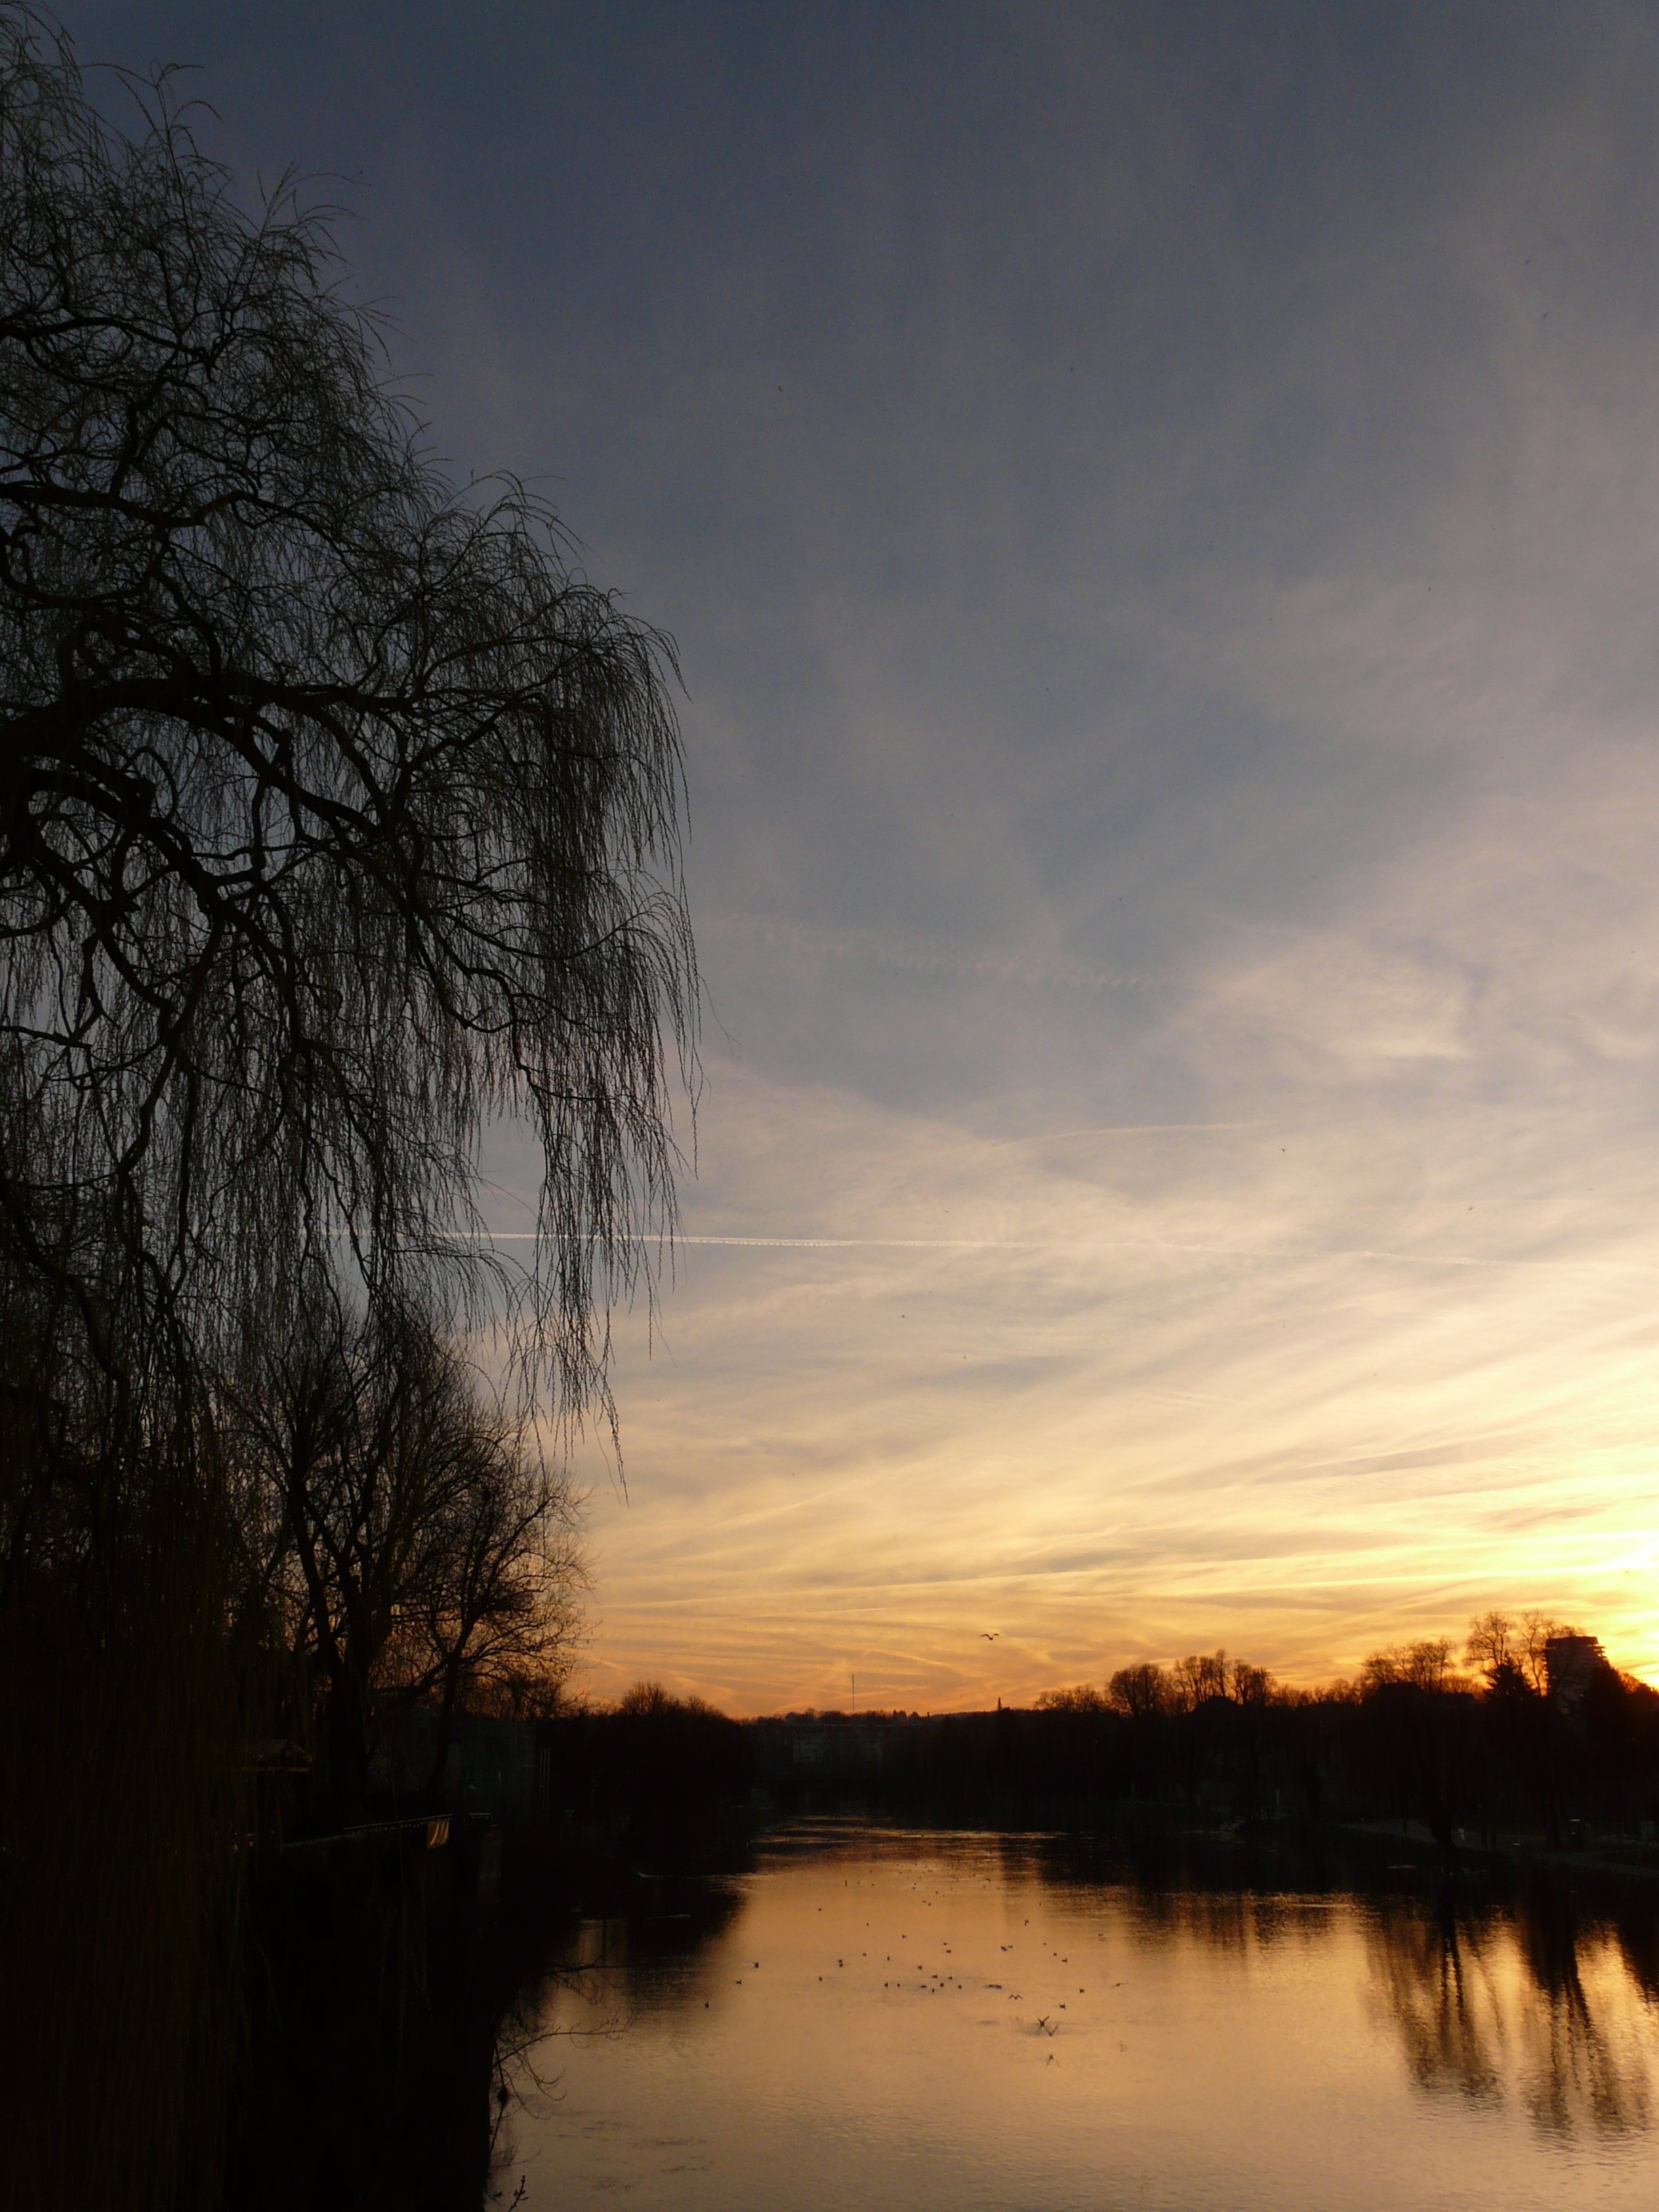
landscape, tree, water, nature, cloud, sky, sun, sunrise, sunset, mist, sunlight, morning, lake, dawn, river, dusk, evening, reflection, pasture, weather, romance, mood, abendstimmung, atmospheric phenomenon